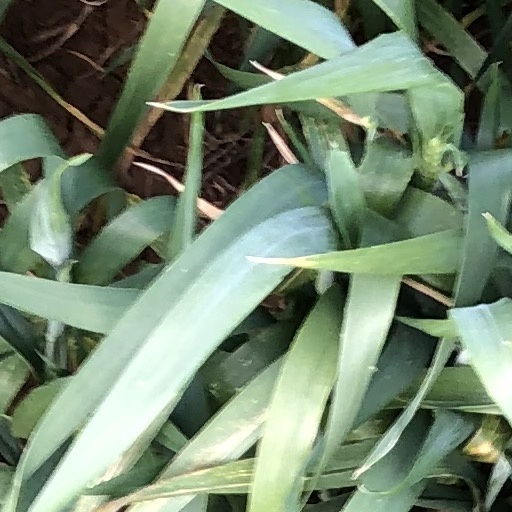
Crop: wheat